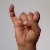
The image shows a hand gesture representing the letter 'I' in Indian Sign Language.